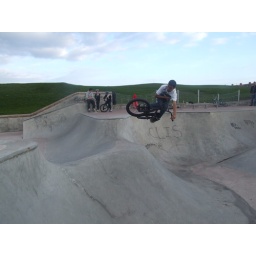
table in bowl